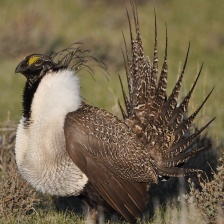
Species: GREATOR SAGE GROUSE
Scientific name: CENTROCERCUS UROPHASIANUS
ImageNet parent category: black_grouse